Conlon Nancarrow

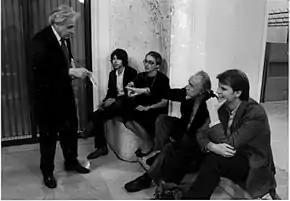
From left to right: György Ligeti, Lukas Ligeti, Vera Ligeti (György Ligeti's wife), Conlon Nancarrow, and Michael Daugherty at the ISCM World Music Days in Graz, Austria, 1982

In 1976–77, Peter Garland began publishing Nancarrow's scores in his "Soundings" journal, and Charles Amirkhanian began releasing recordings of the player piano works on the 1750 Arch label. Thus, at age 65, Nancarrow started coming to wide public attention. He became better known in the 1980s and was lauded by many, including György Ligeti, as one of the most significant composers of the century.